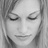
Emotion: sad